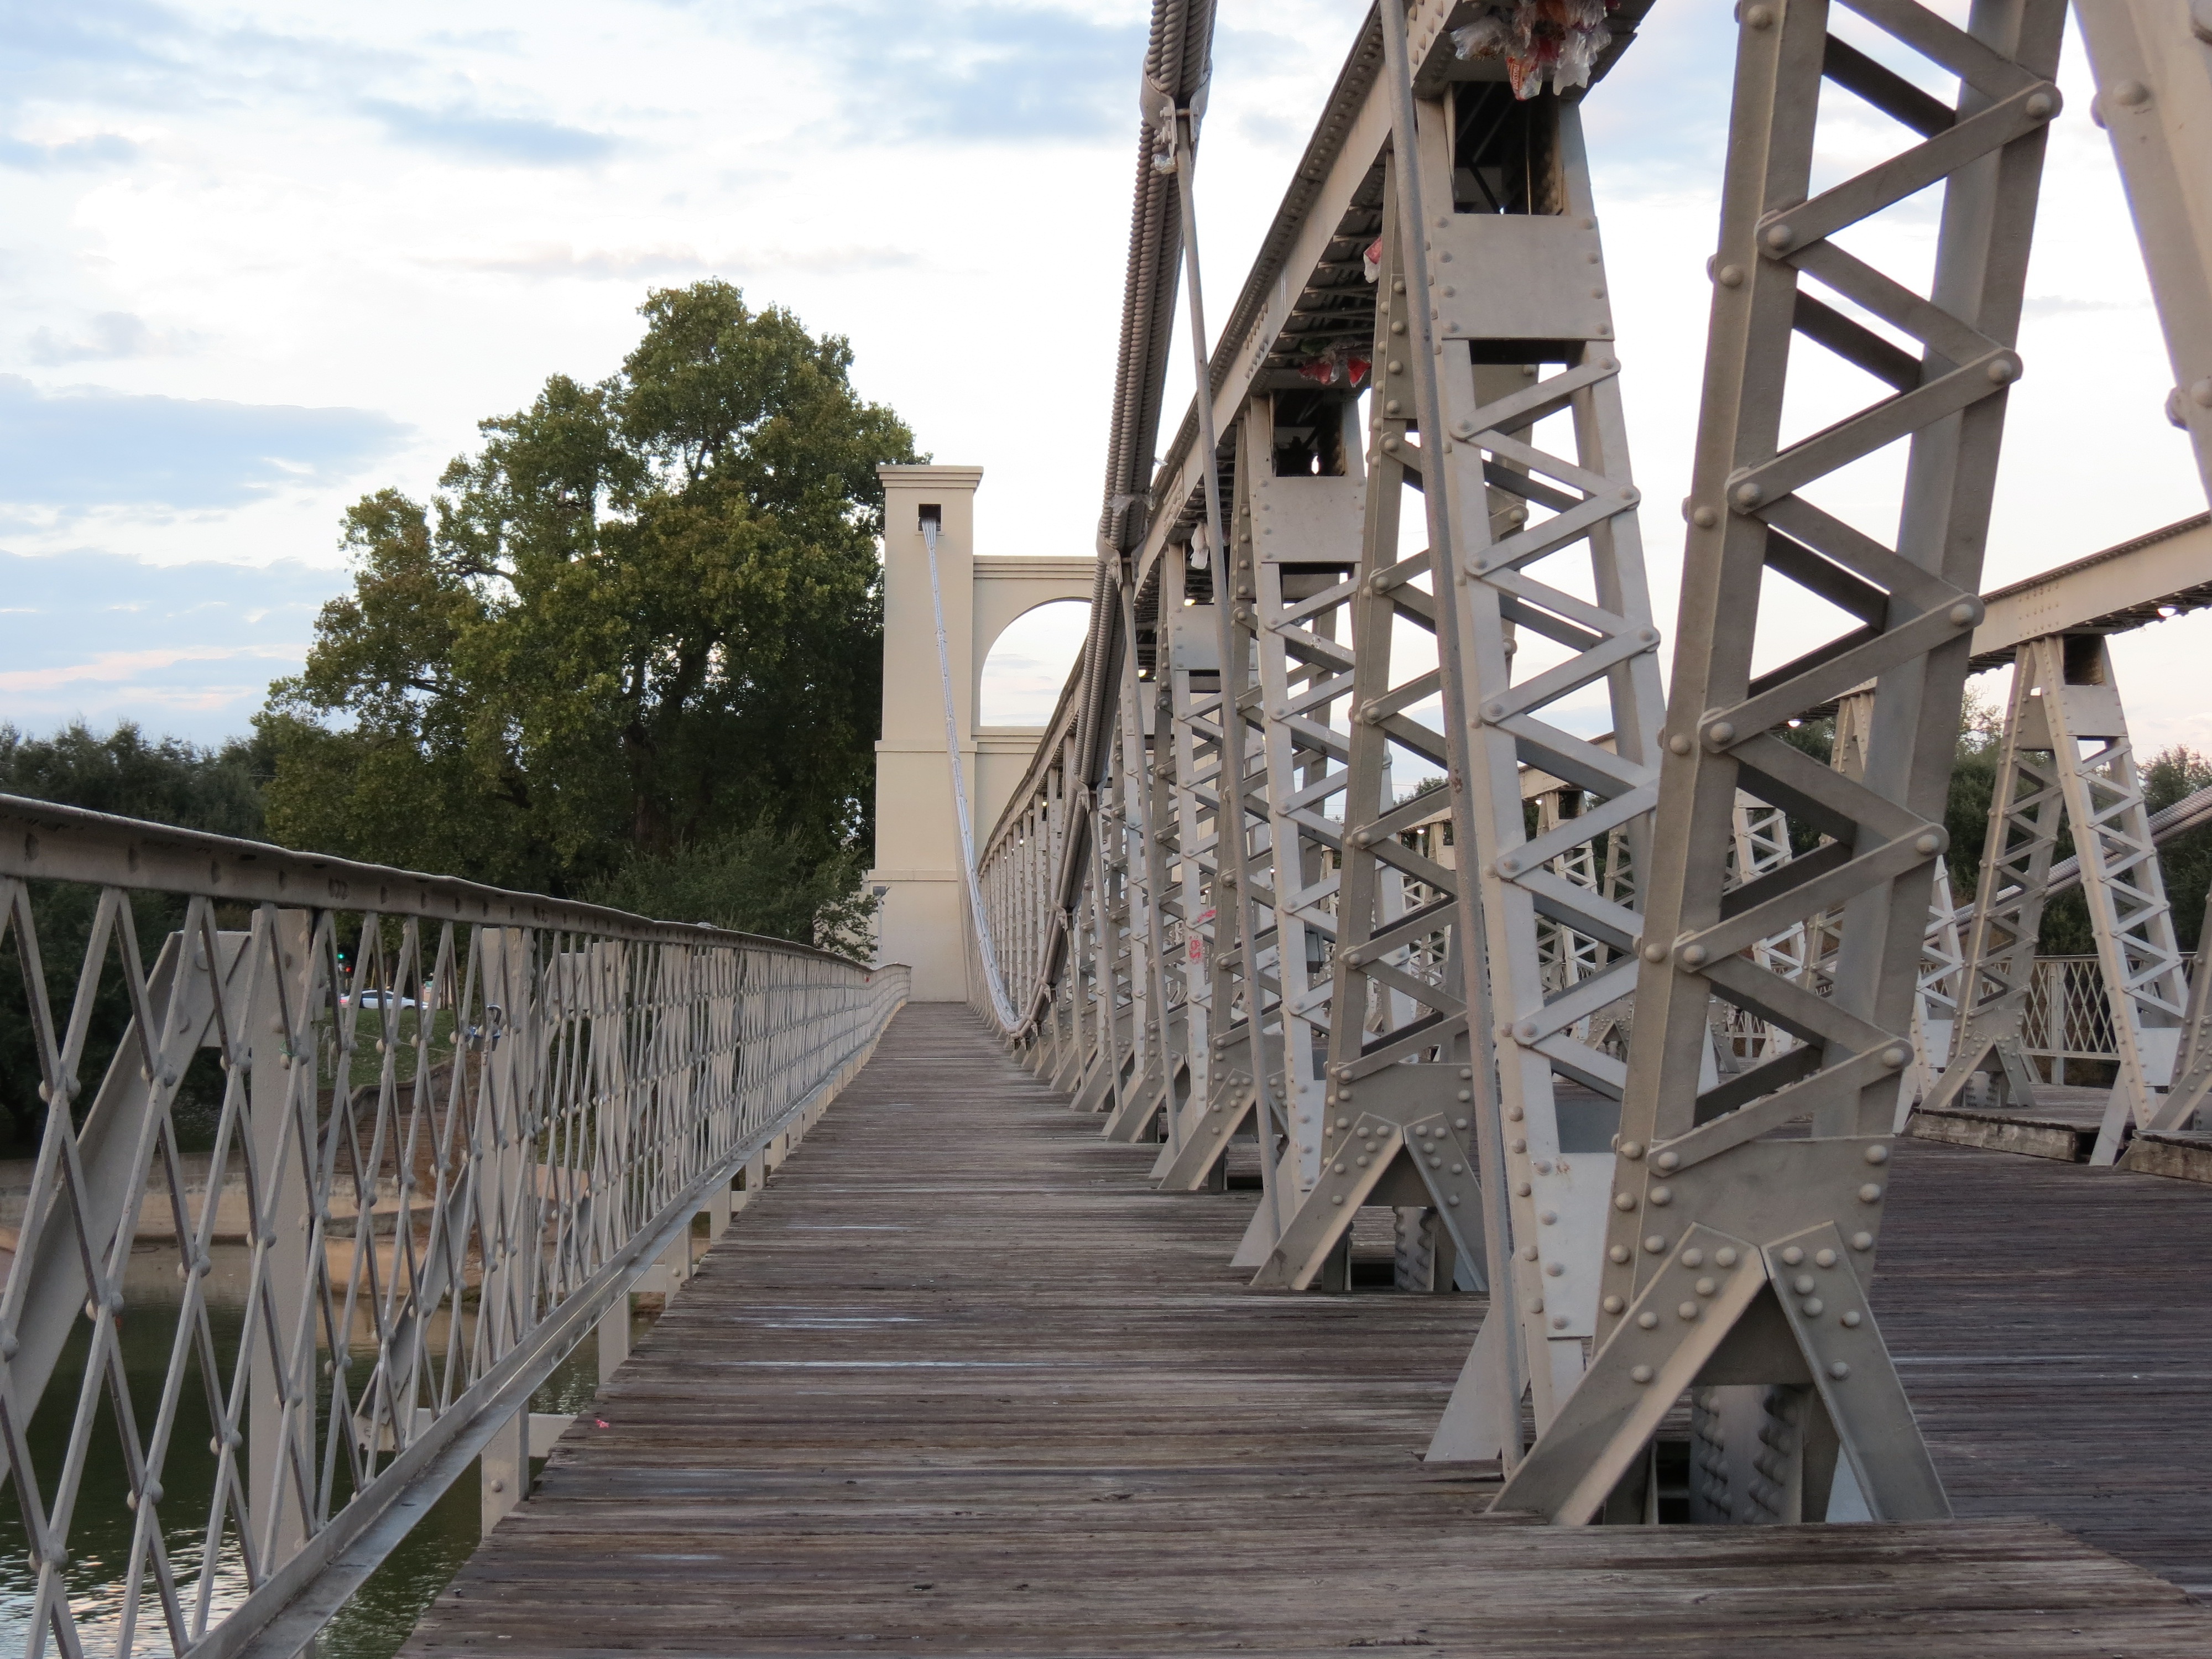
landscape, water, nature, outdoor, architecture, structure, boardwalk, wood, sunset, bridge, adventure, old, river, walkway, downtown, tourist, travel, evening, landmark, sightseeing, historic, tourism, iron, truss bridge, girder bridge, bailey bridge, fixed link